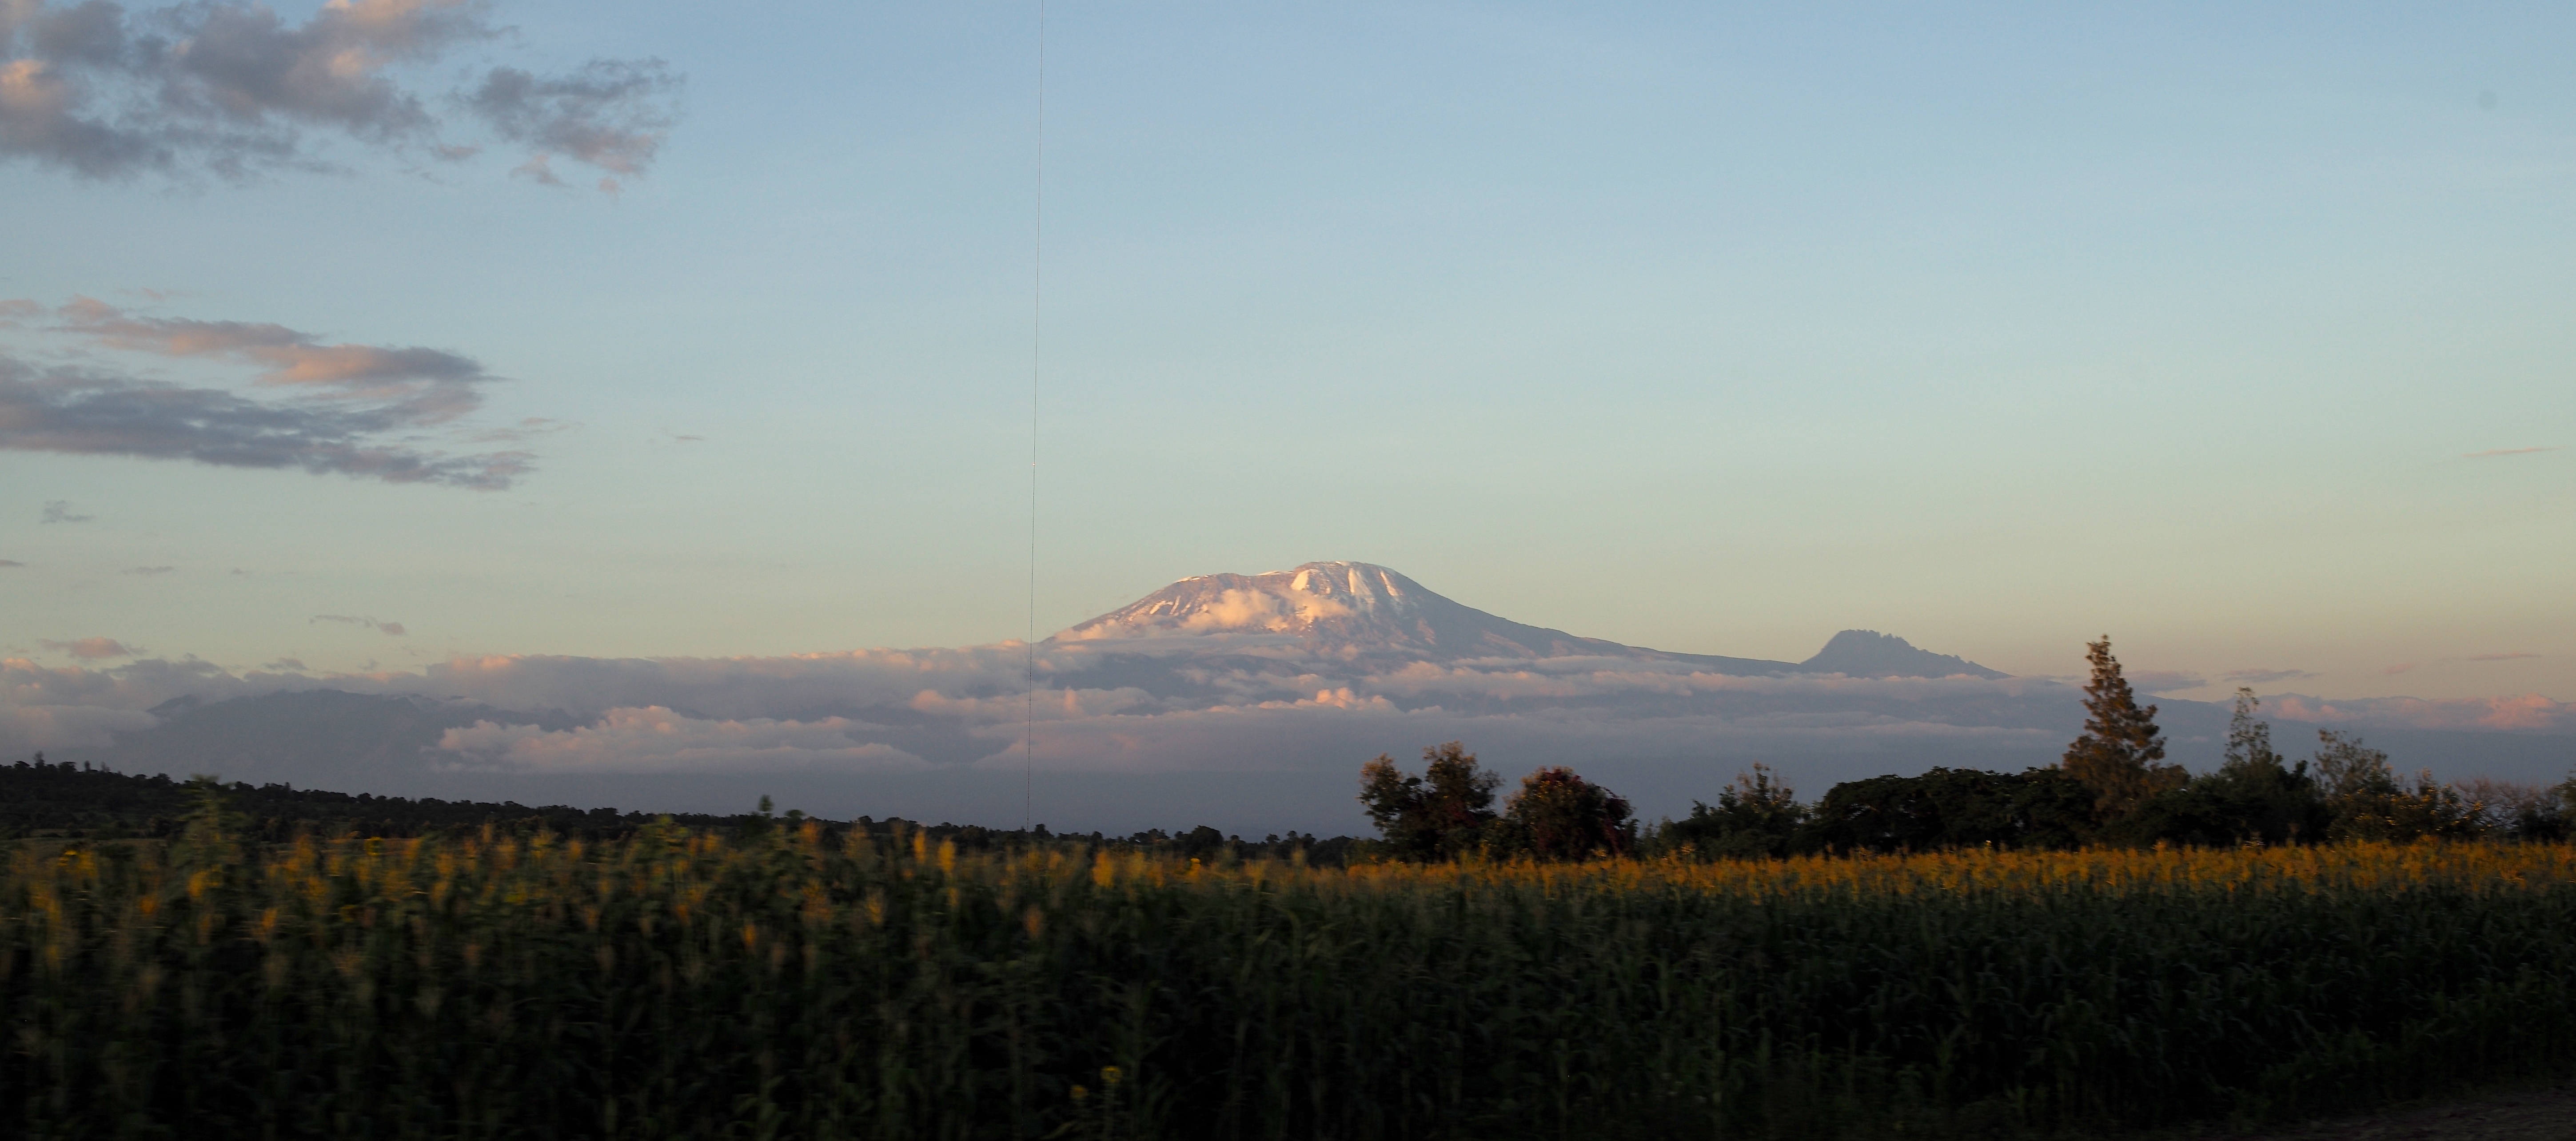
landscape, tree, nature, horizon, wilderness, mountain, cloud, sunrise, sunset, mist, field, prairie, morning, hill, dawn, travel, dusk, evening, africa, plain, m, f14, mount, plateau, 50, tanzania, kilimanjaro, leica, 240, summilux, typ, rural area, landform, natural environment, geographical feature, atmospheric phenomenon, mountainous landforms